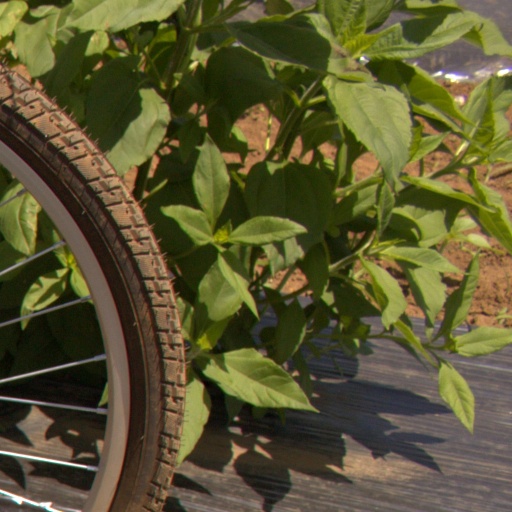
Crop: Jerusalem artichoke